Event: Nepal Earthquake
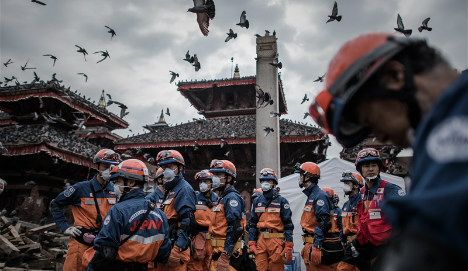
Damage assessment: damage